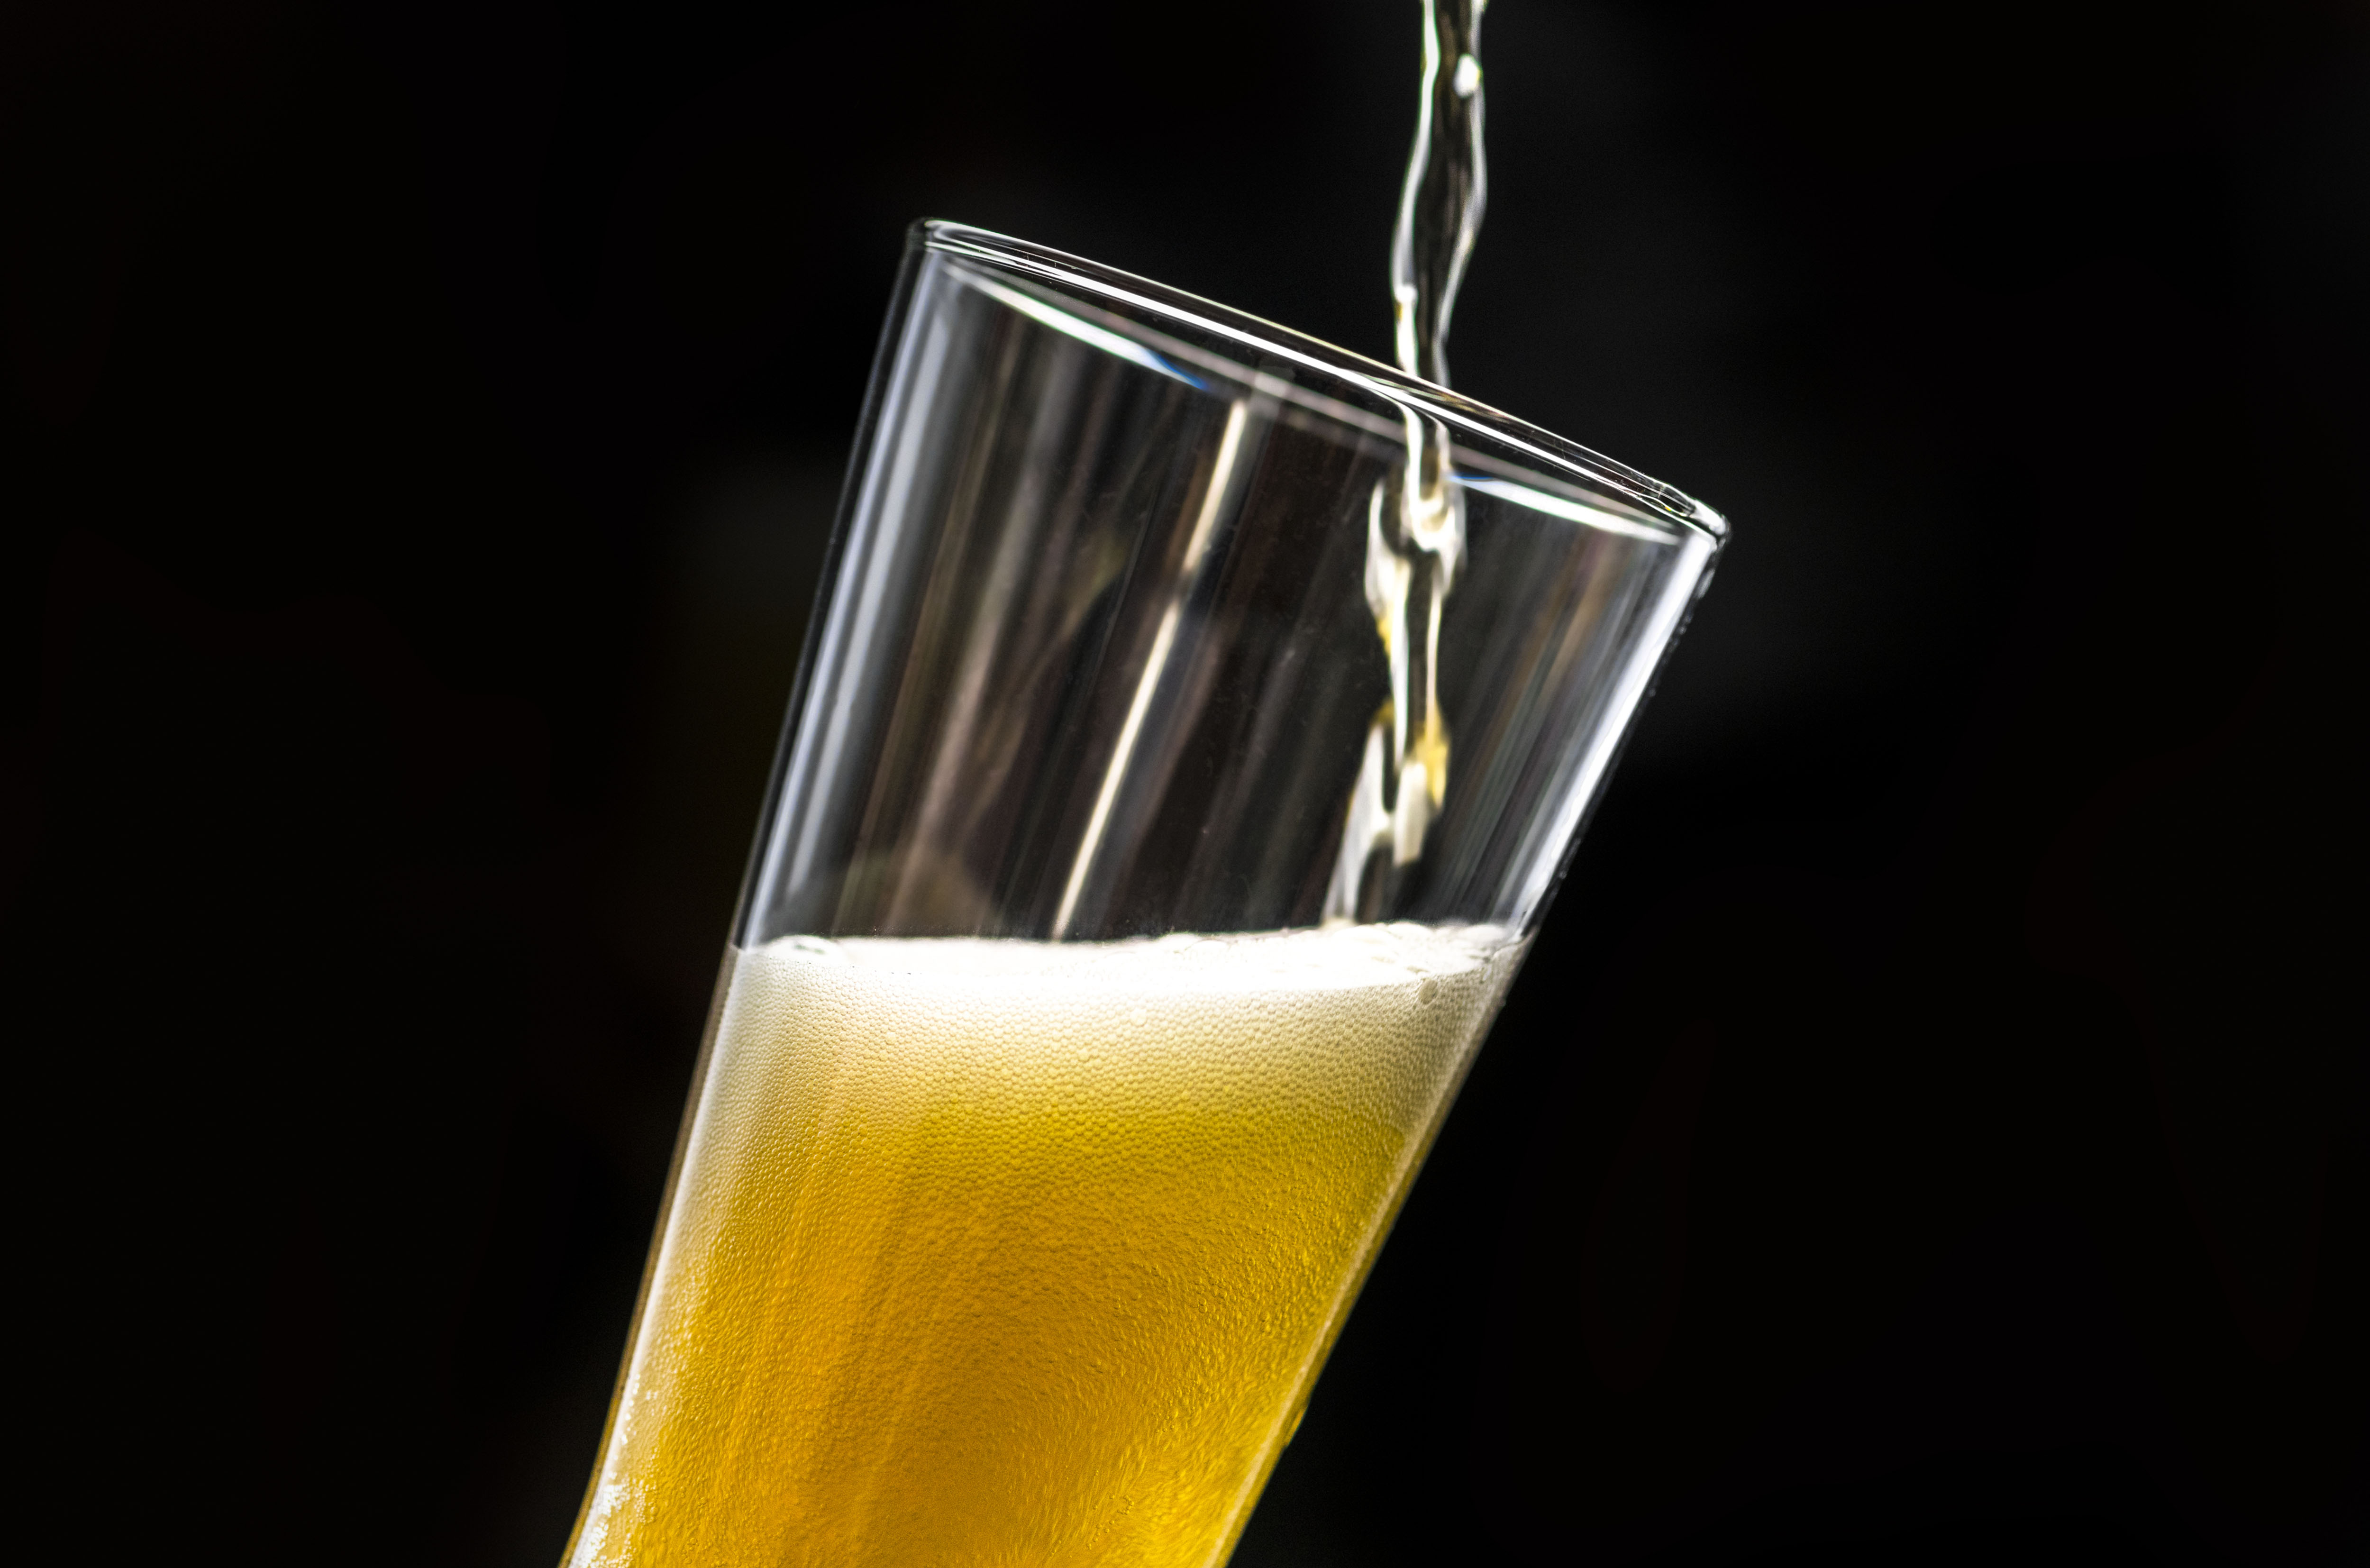
alcohol, alcoholism, ale, background, bar, beer, beverage, brewed, brewery, bubble, celebration, close up, cold, cold drink, draft, draught, drink, drinking, drunk, glass, hangout, hops, lager, light, liquid, macro, oktoberfest, party, pint, pub, refreshment, summer, taste, water, juice, harvey wallbanger, beer glass, bellini, liqueur, still life photography, barware, cocktail, champagne